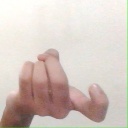
अक्षर: ज